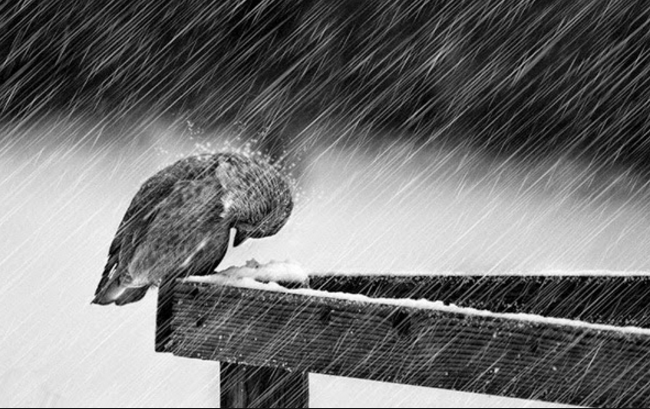
Weather: rain or strom